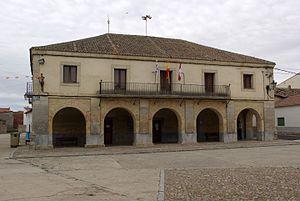
Labajos est une commune de la province de Ségovie dans la communauté autonome de Castille-et-León en Espagne.